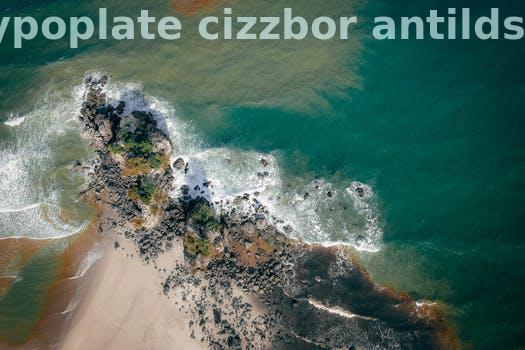
Label: Watermark